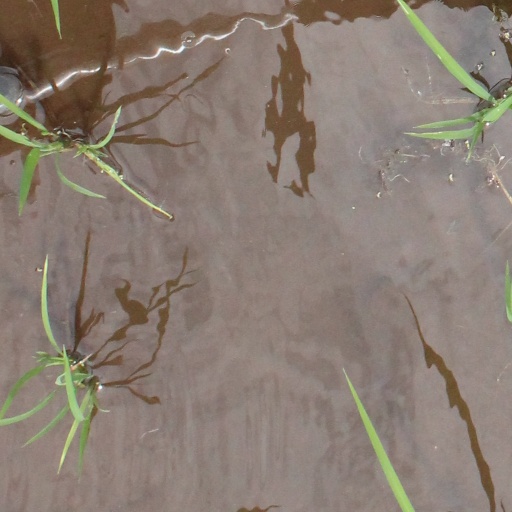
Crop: rice